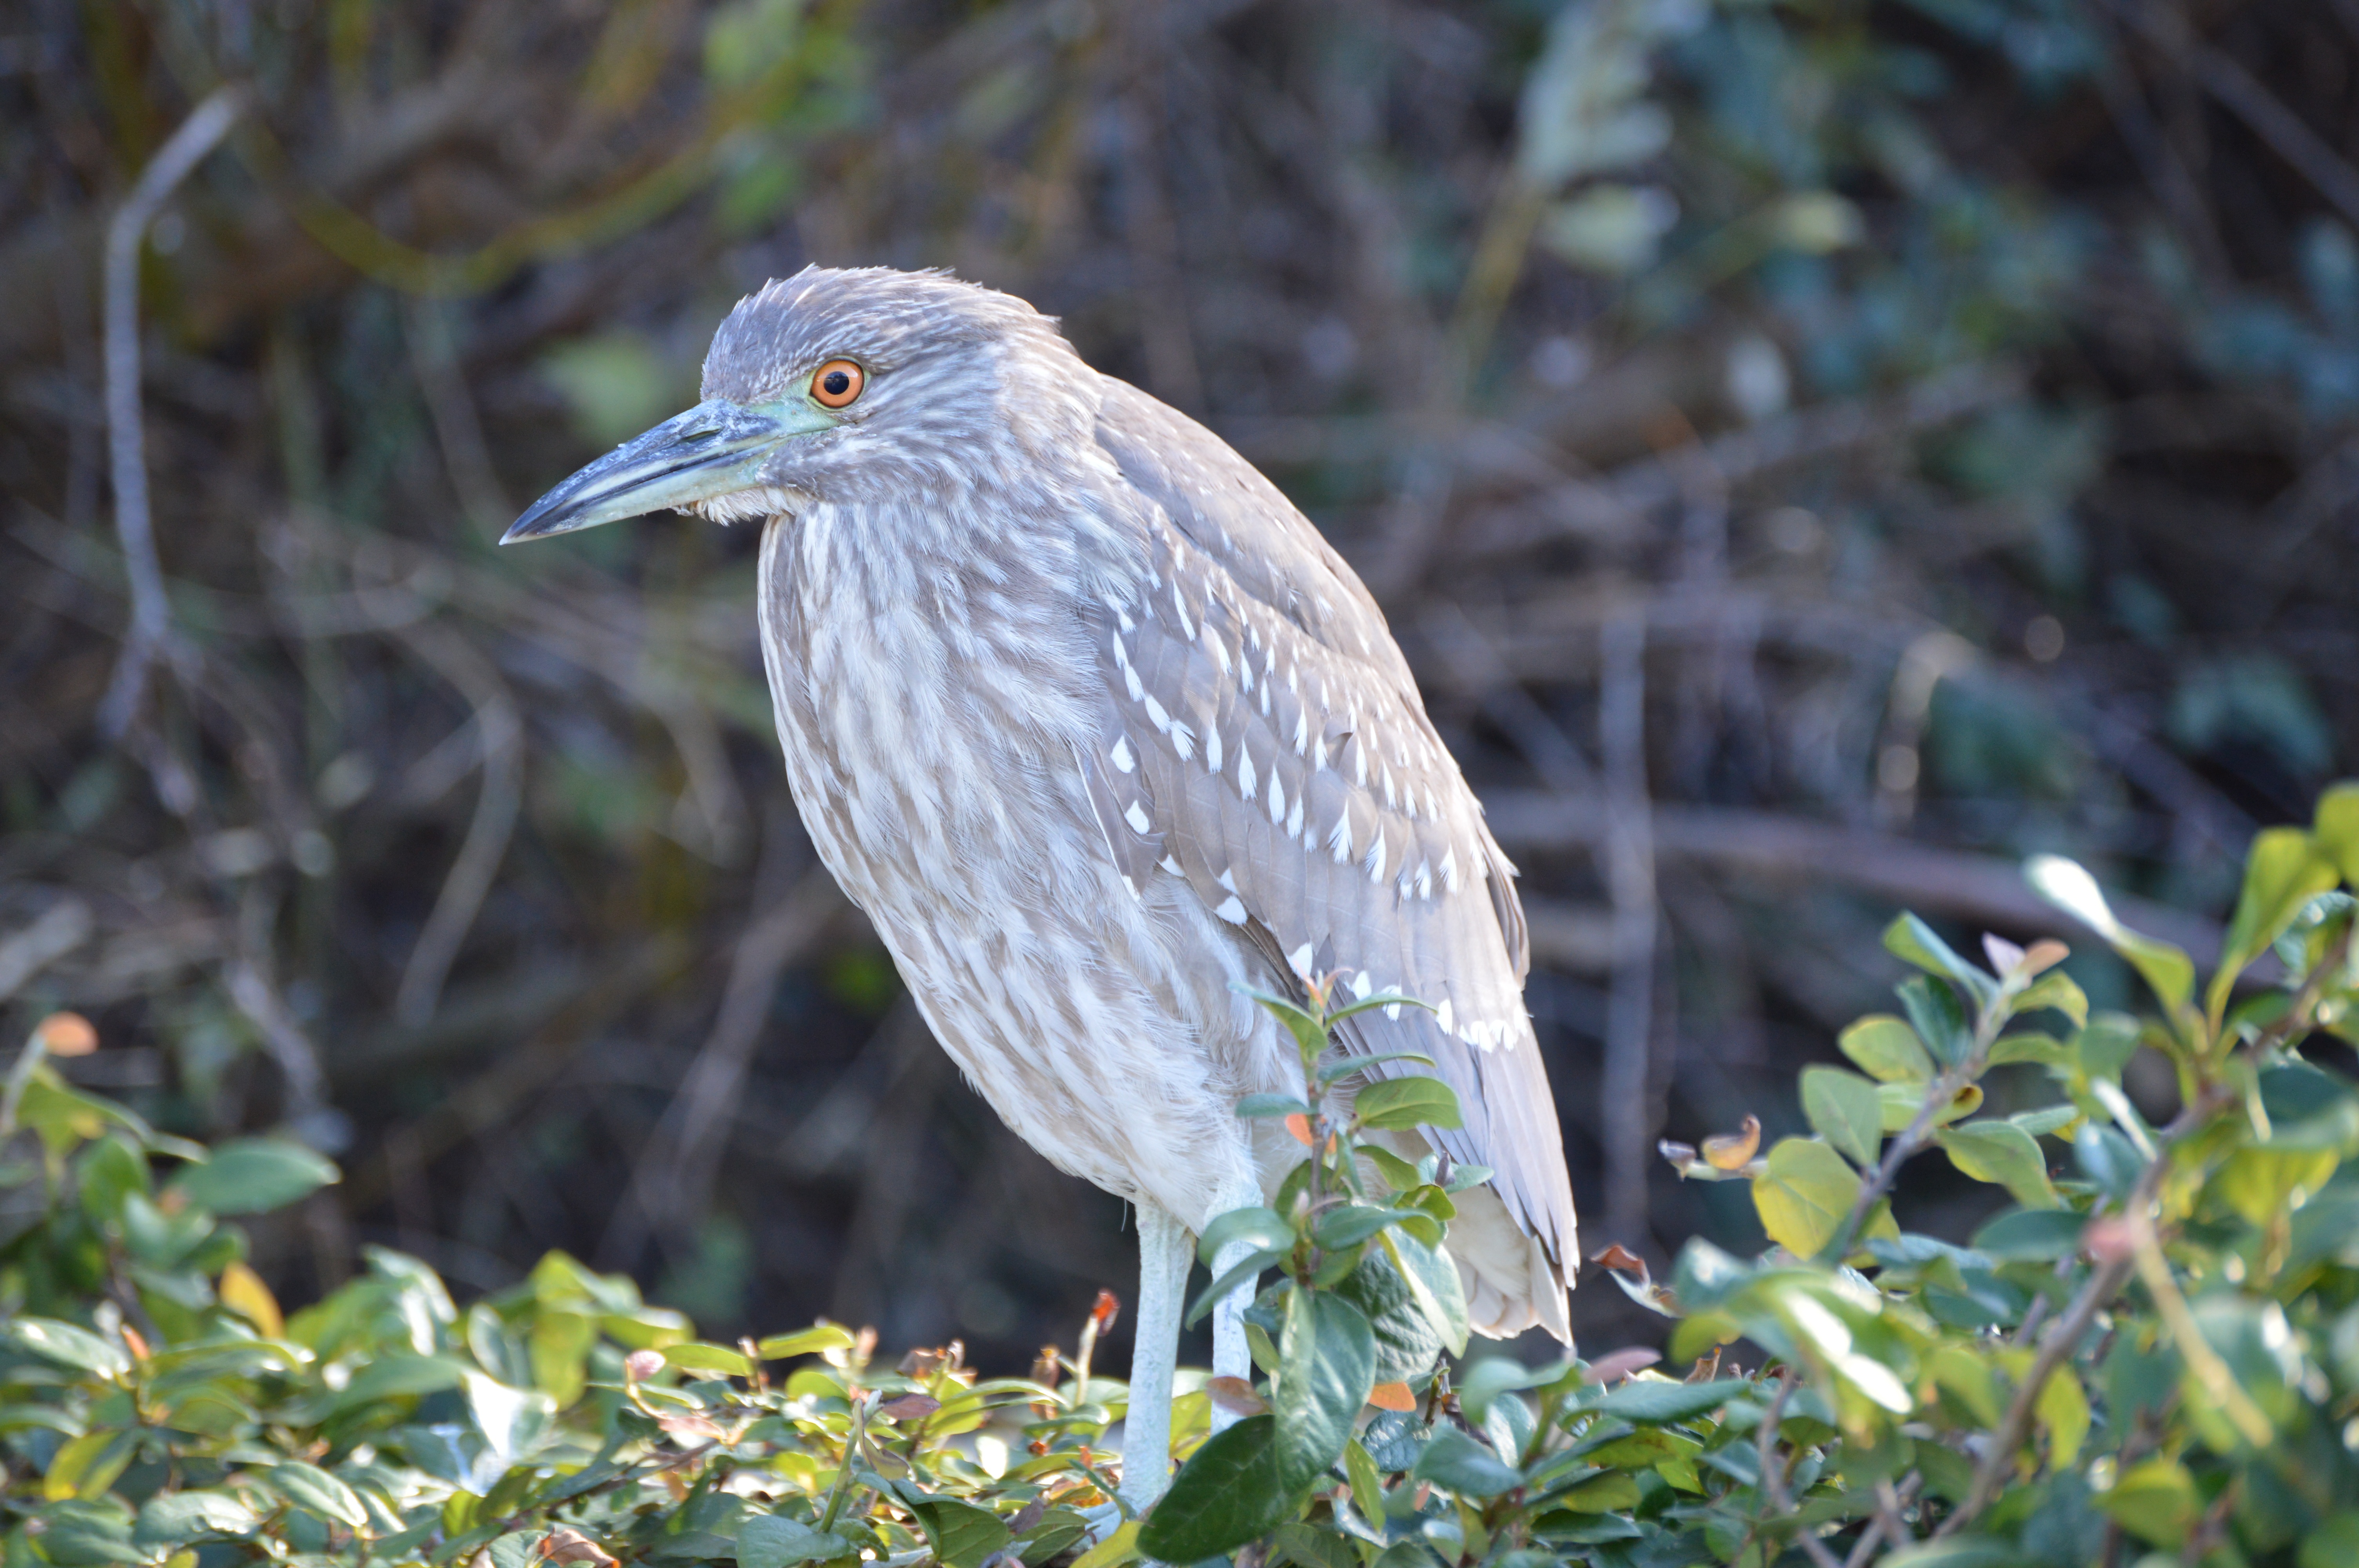
sea, water, nature, bird, wing, wildlife, beak, harbor, avian, fauna, vertebrate, birdwatching, waterfowl, heron, waterbird, juvenile, black crowned night heron, green heron, juve